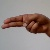
The image shows a hand gesture representing the letter 'H' in Indian Sign Language.